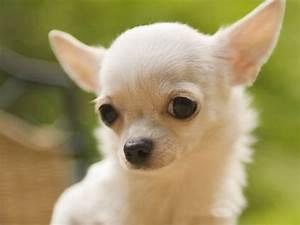
dog